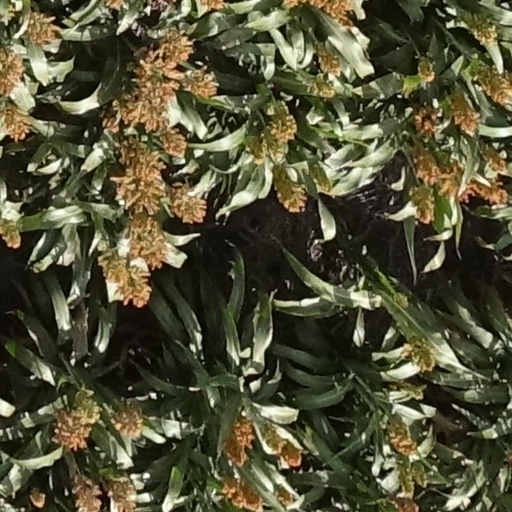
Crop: sorghum